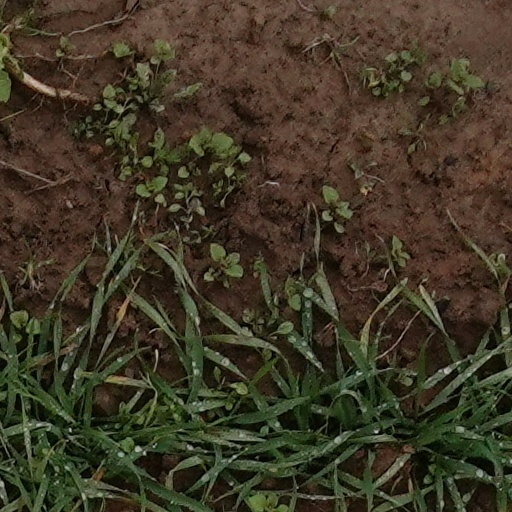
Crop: wheat